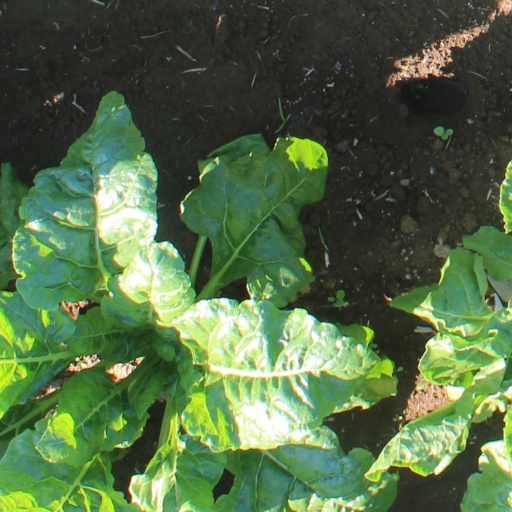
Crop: sugar beet